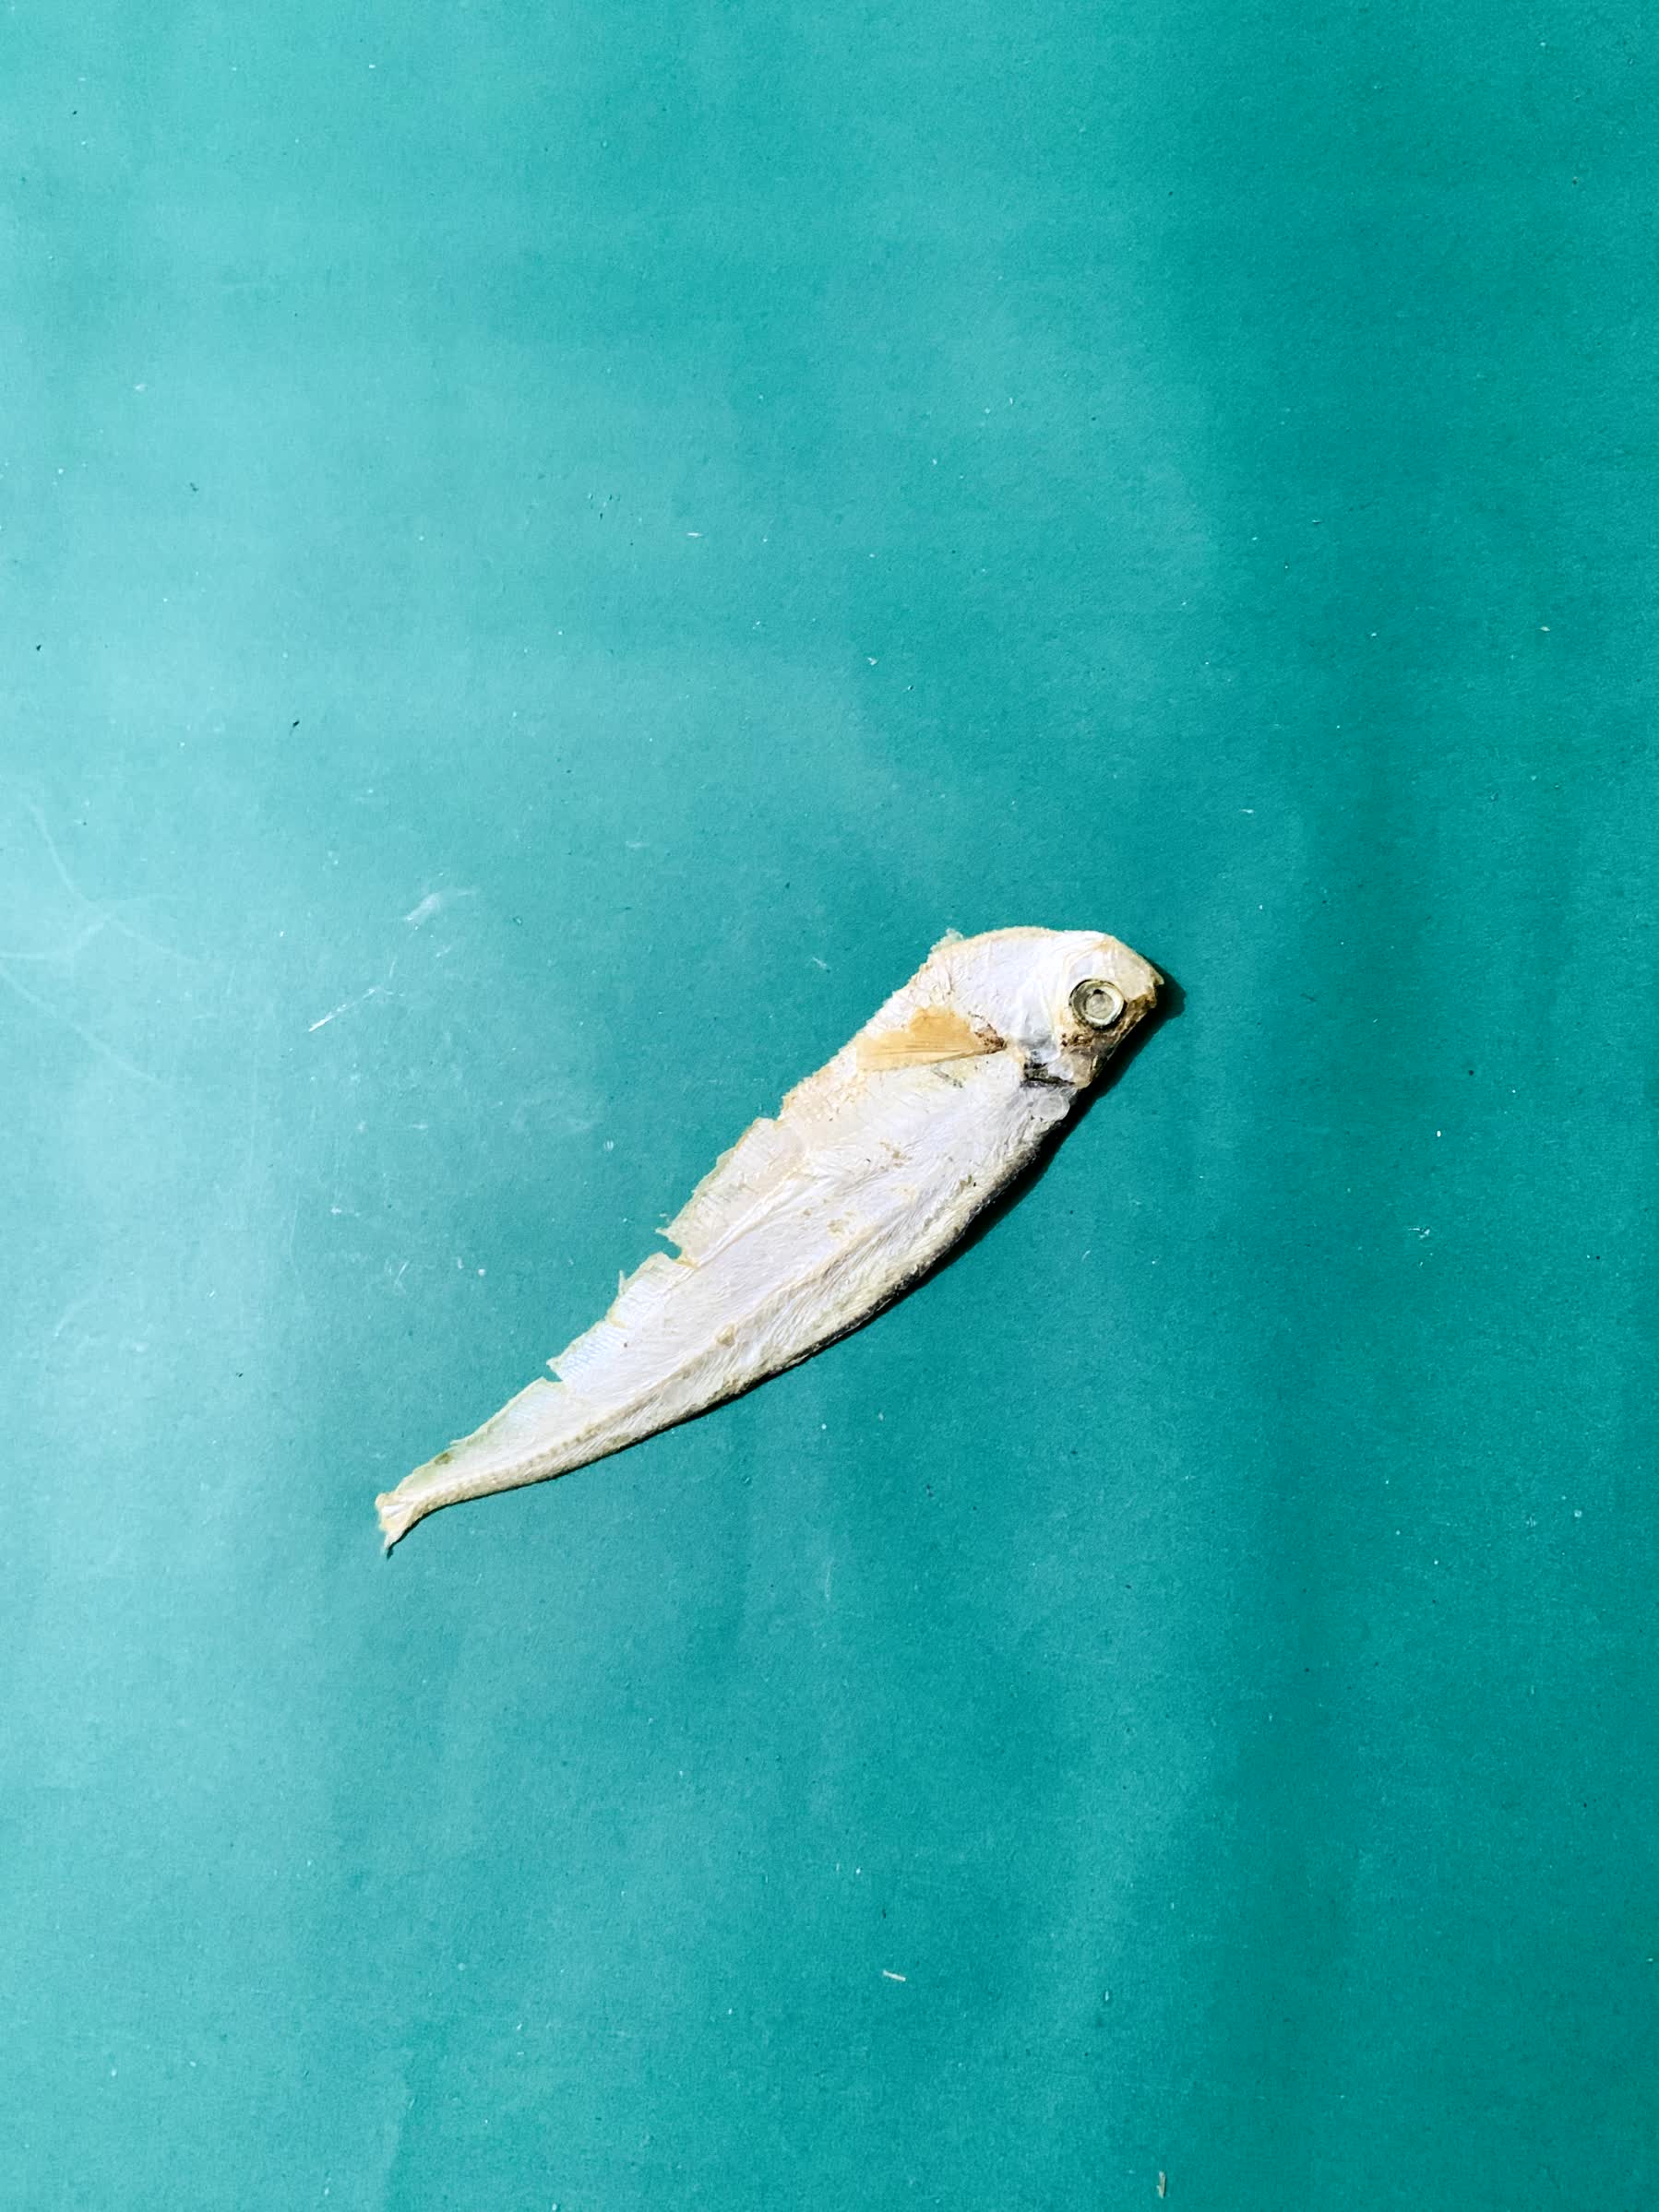
Species: Shukna Feuwa